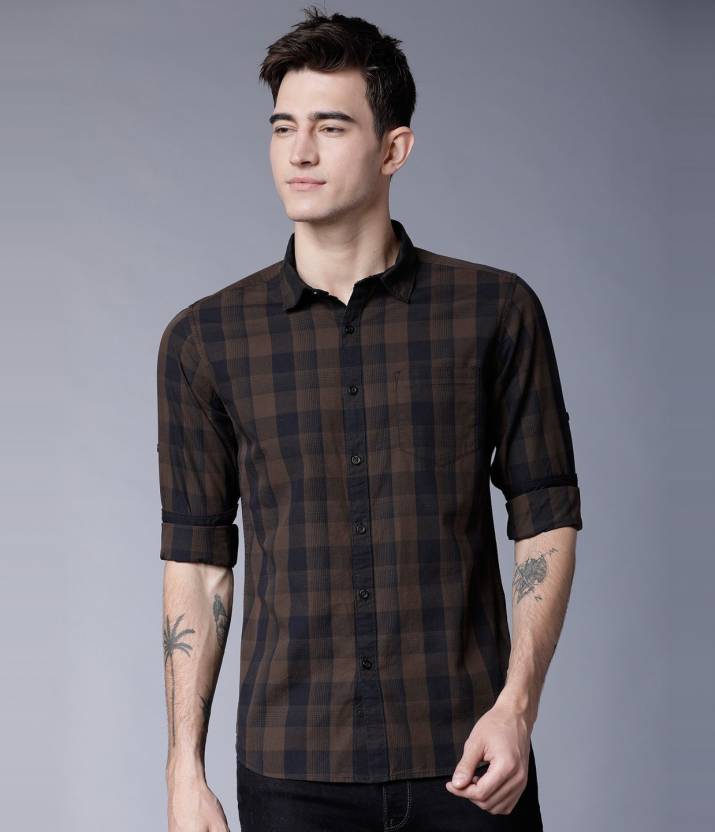
Product: Men Slim Fit Checkered Spread Collar Casual Shirt
Price: ₹558
Colors: Multicolor
Pattern: Checkered
Description: HIGHLANDER 100% Cotton Woven Casual Shirt